Use of saffron

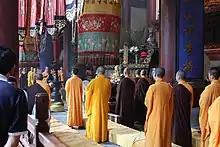
Buddhist monks in Hangzhou, China

The saffron bun has Swedish and Cornish variants and in Swedish is known as "lussekatt" (literally "Lucy cat", after Saint Lucy) or "lussebulle". The latter is a rich yeast dough bun that is enhanced with saffron, along with cinnamon or nutmeg and currants. They are typically eaten during Advent, and especially on Saint Lucy's Day. In England, the saffron "revel buns" were traditionally baked for anniversary feasts (revels) or for church dedications. In the West of Cornwall, large saffron "tea treat buns" signify Methodist Sunday School outings and activities.